French frigate Prudente (1790)

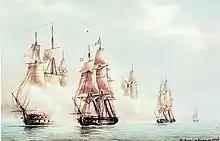
Watercolour portrait of "Prudente", by François Roux, commissioned by Willaumez.

In 1791, under lieutenant Villaret de Joyeuse, she was tasked with ferrying troops to Cap-Français and with police duty in Santo Domingo. In 1793, she returned to France, escorting a convoy from Terre-Neuve, under Villaret de Joyeuse, by then promoted to Captain.